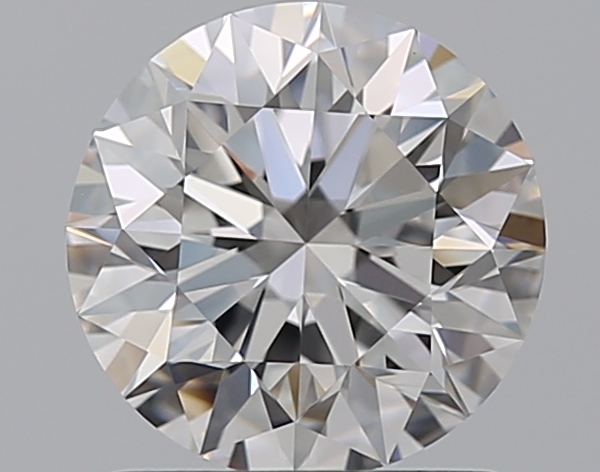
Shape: round
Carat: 1.17
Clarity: FL
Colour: D
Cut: EX
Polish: EX
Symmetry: EX
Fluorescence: N
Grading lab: GIA
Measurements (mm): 6.73 x 6.77 x 4.24